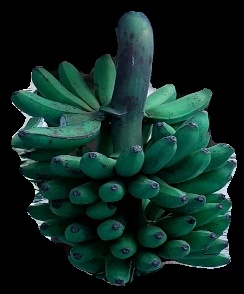
Variety: rasbale
Grade: grade3